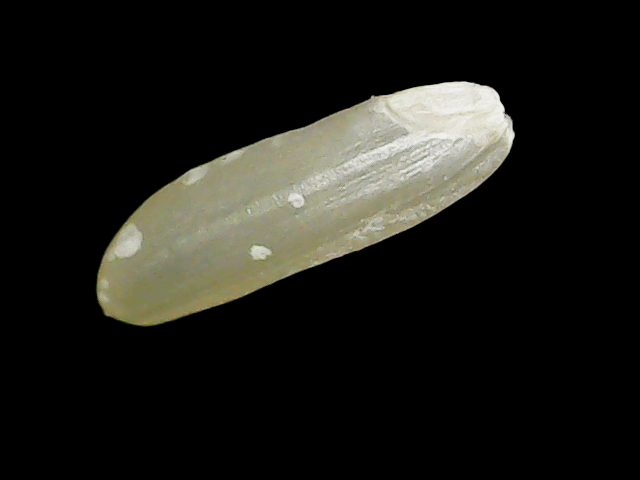
Rice variety: Binadhan7